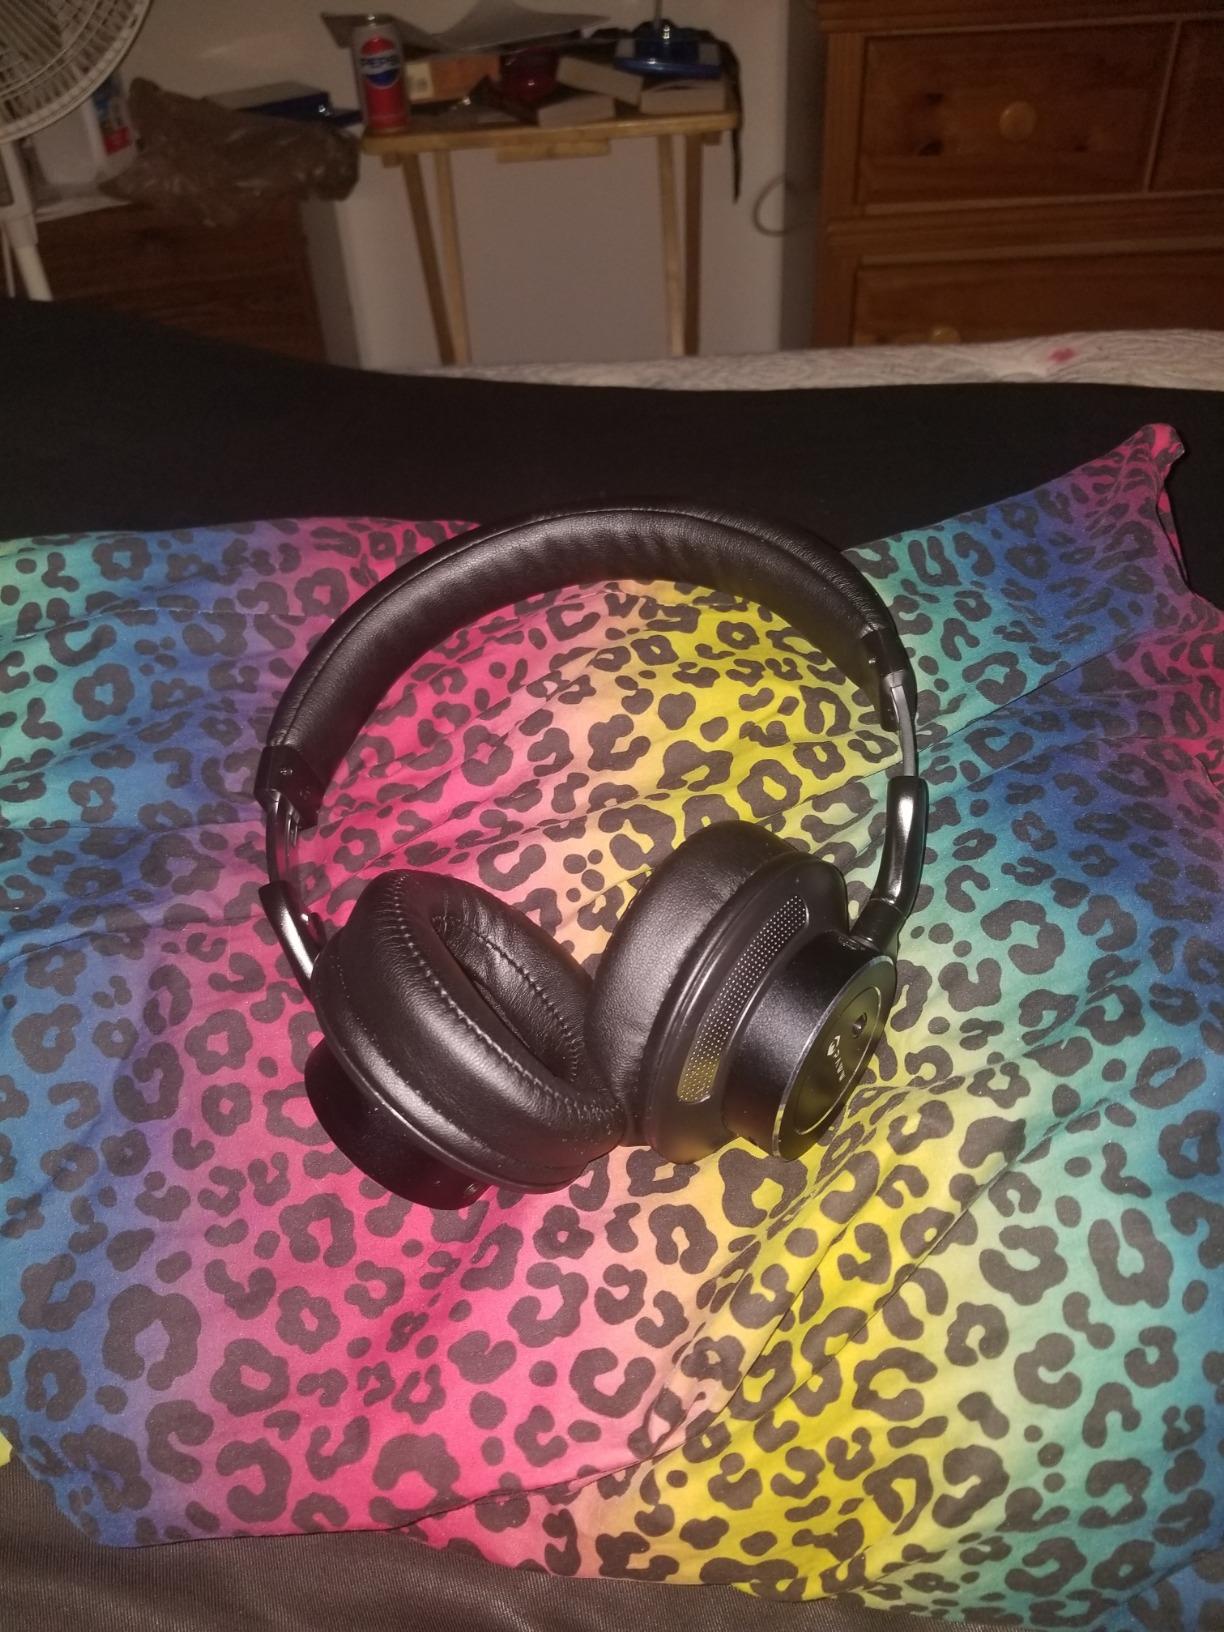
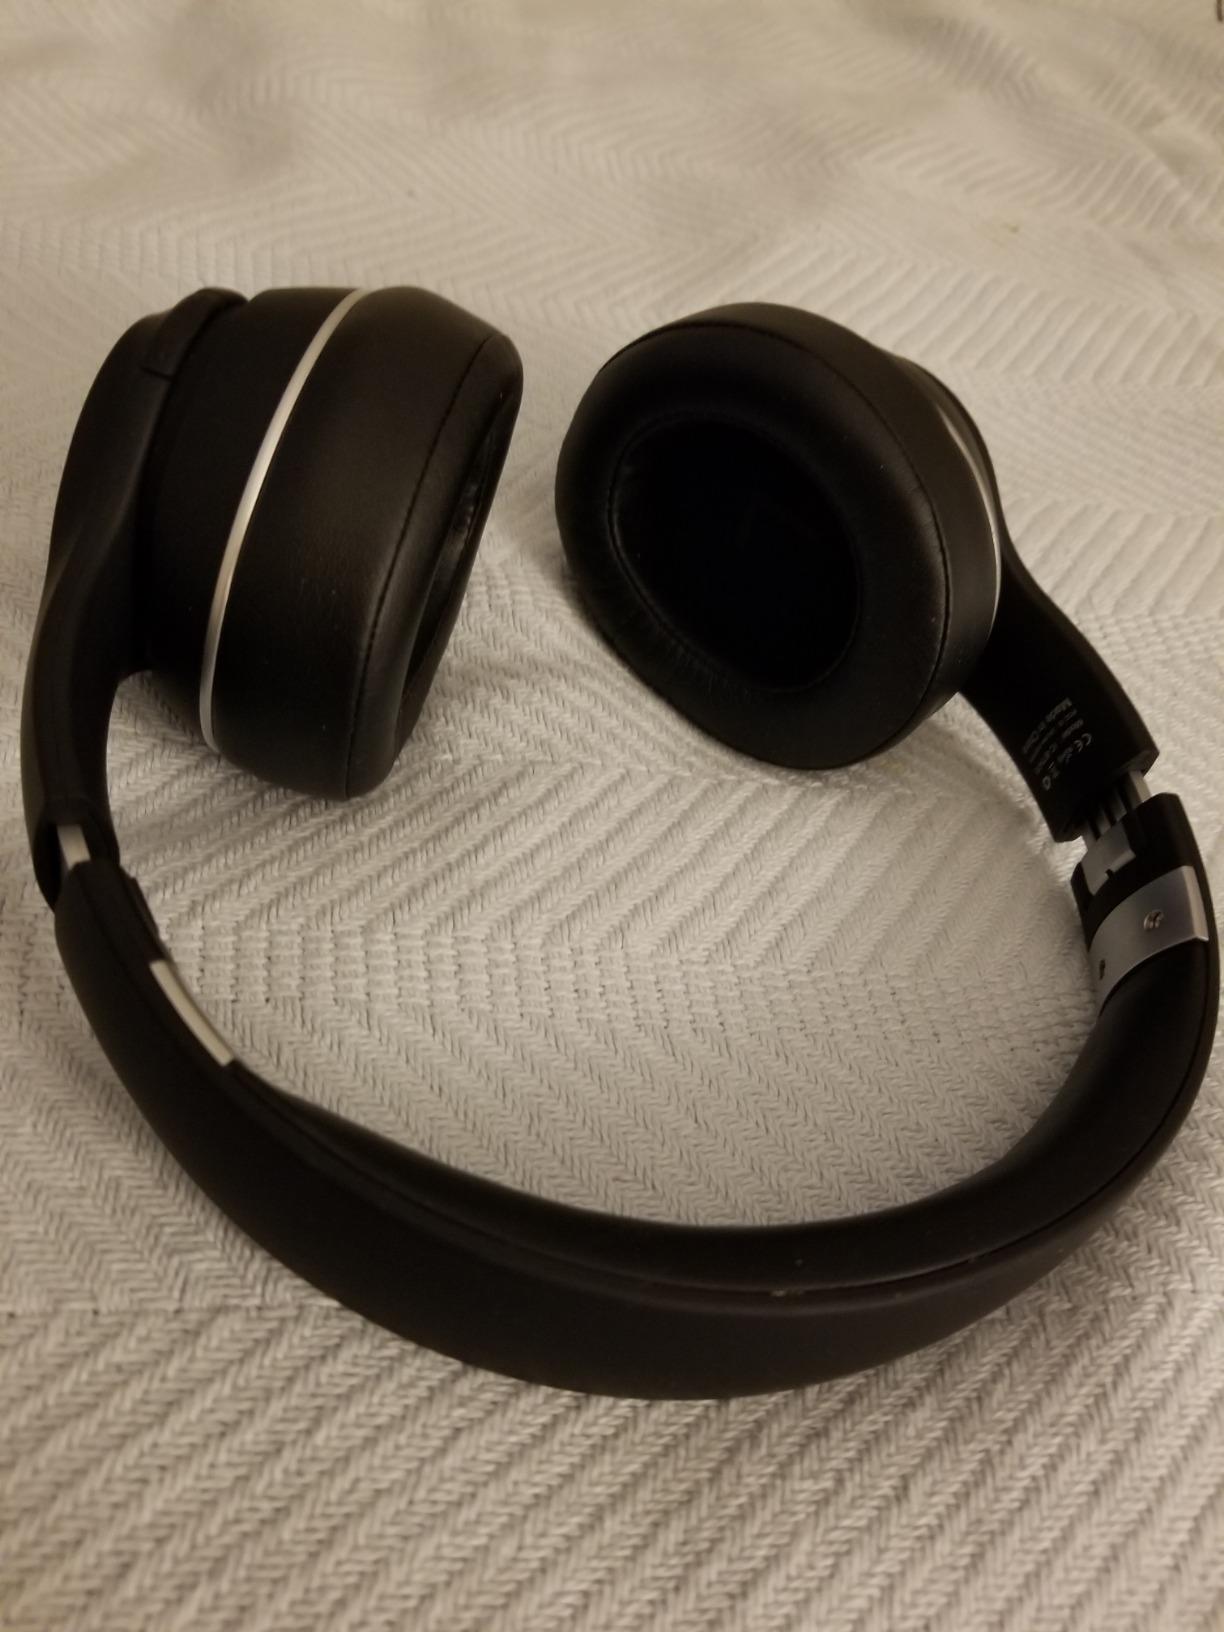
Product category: headphones
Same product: no